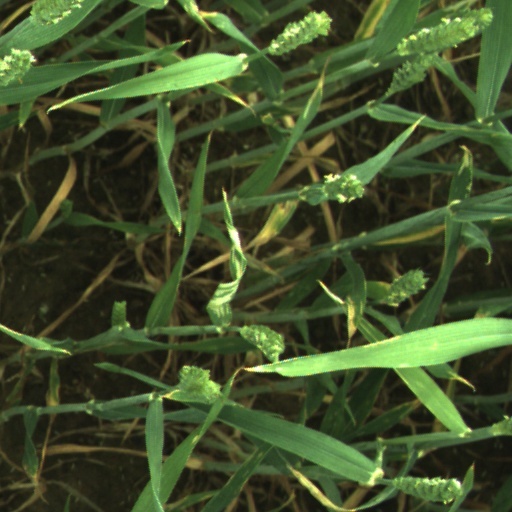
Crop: wheat